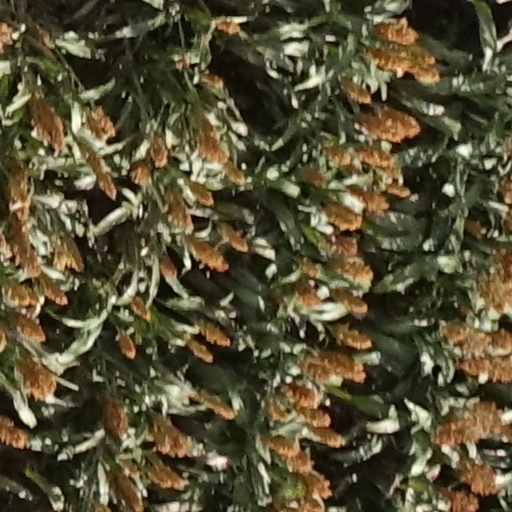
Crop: sorghum